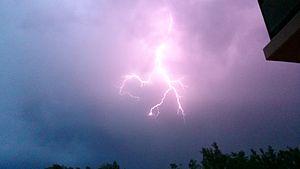
Un éclair pris avec l'appareil photo du Xperia Z1 et l'application Timeshift Burst
Le Sony Xperia Z1 est un smartphone haut de gamme conçu par la société Sony Mobile Communications, successeur du Sony Xperia Z. Comme son prédécesseur il est proposé en trois couleurs: noir, blanc et violet dans un design unibody conçu cette fois dans un châssis en aluminium plutôt qu'en plastique et utilisant des capuchons pour lui conférer une certaine résistance à l'eau et à la poussière.